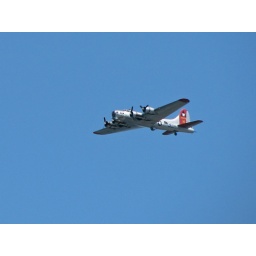
Taken from a sailboat in Puget Sound. I am a bit rusty at identifying old planes...